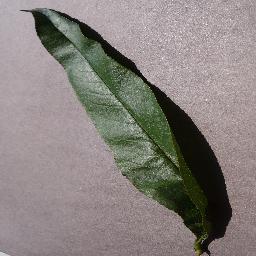
Label: Peach___healthy